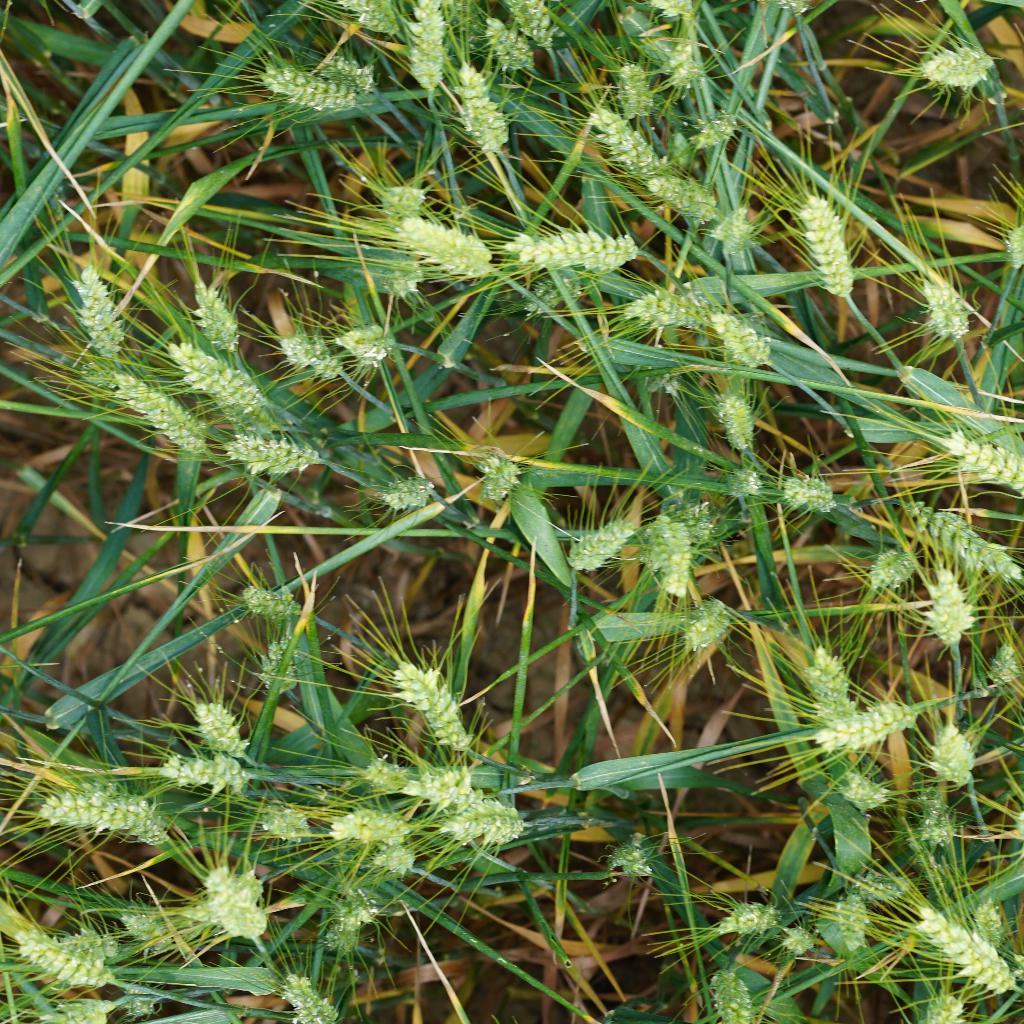
Country: France
Location: Gréoux
Wheat development stage: Filling